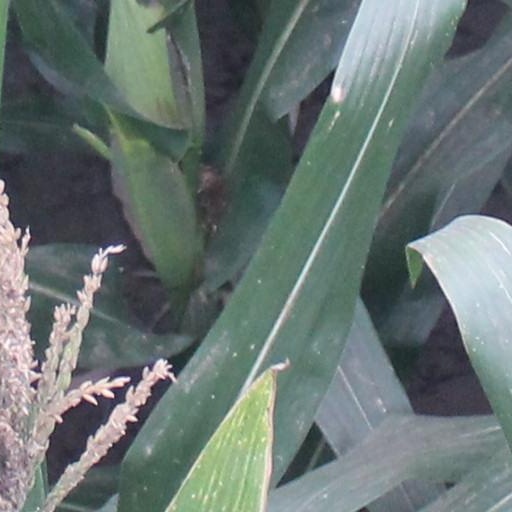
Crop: maize; corn